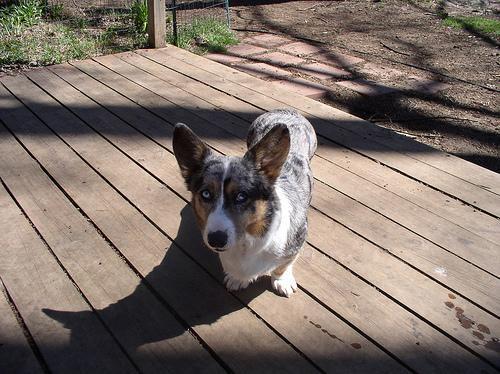
Cardigan